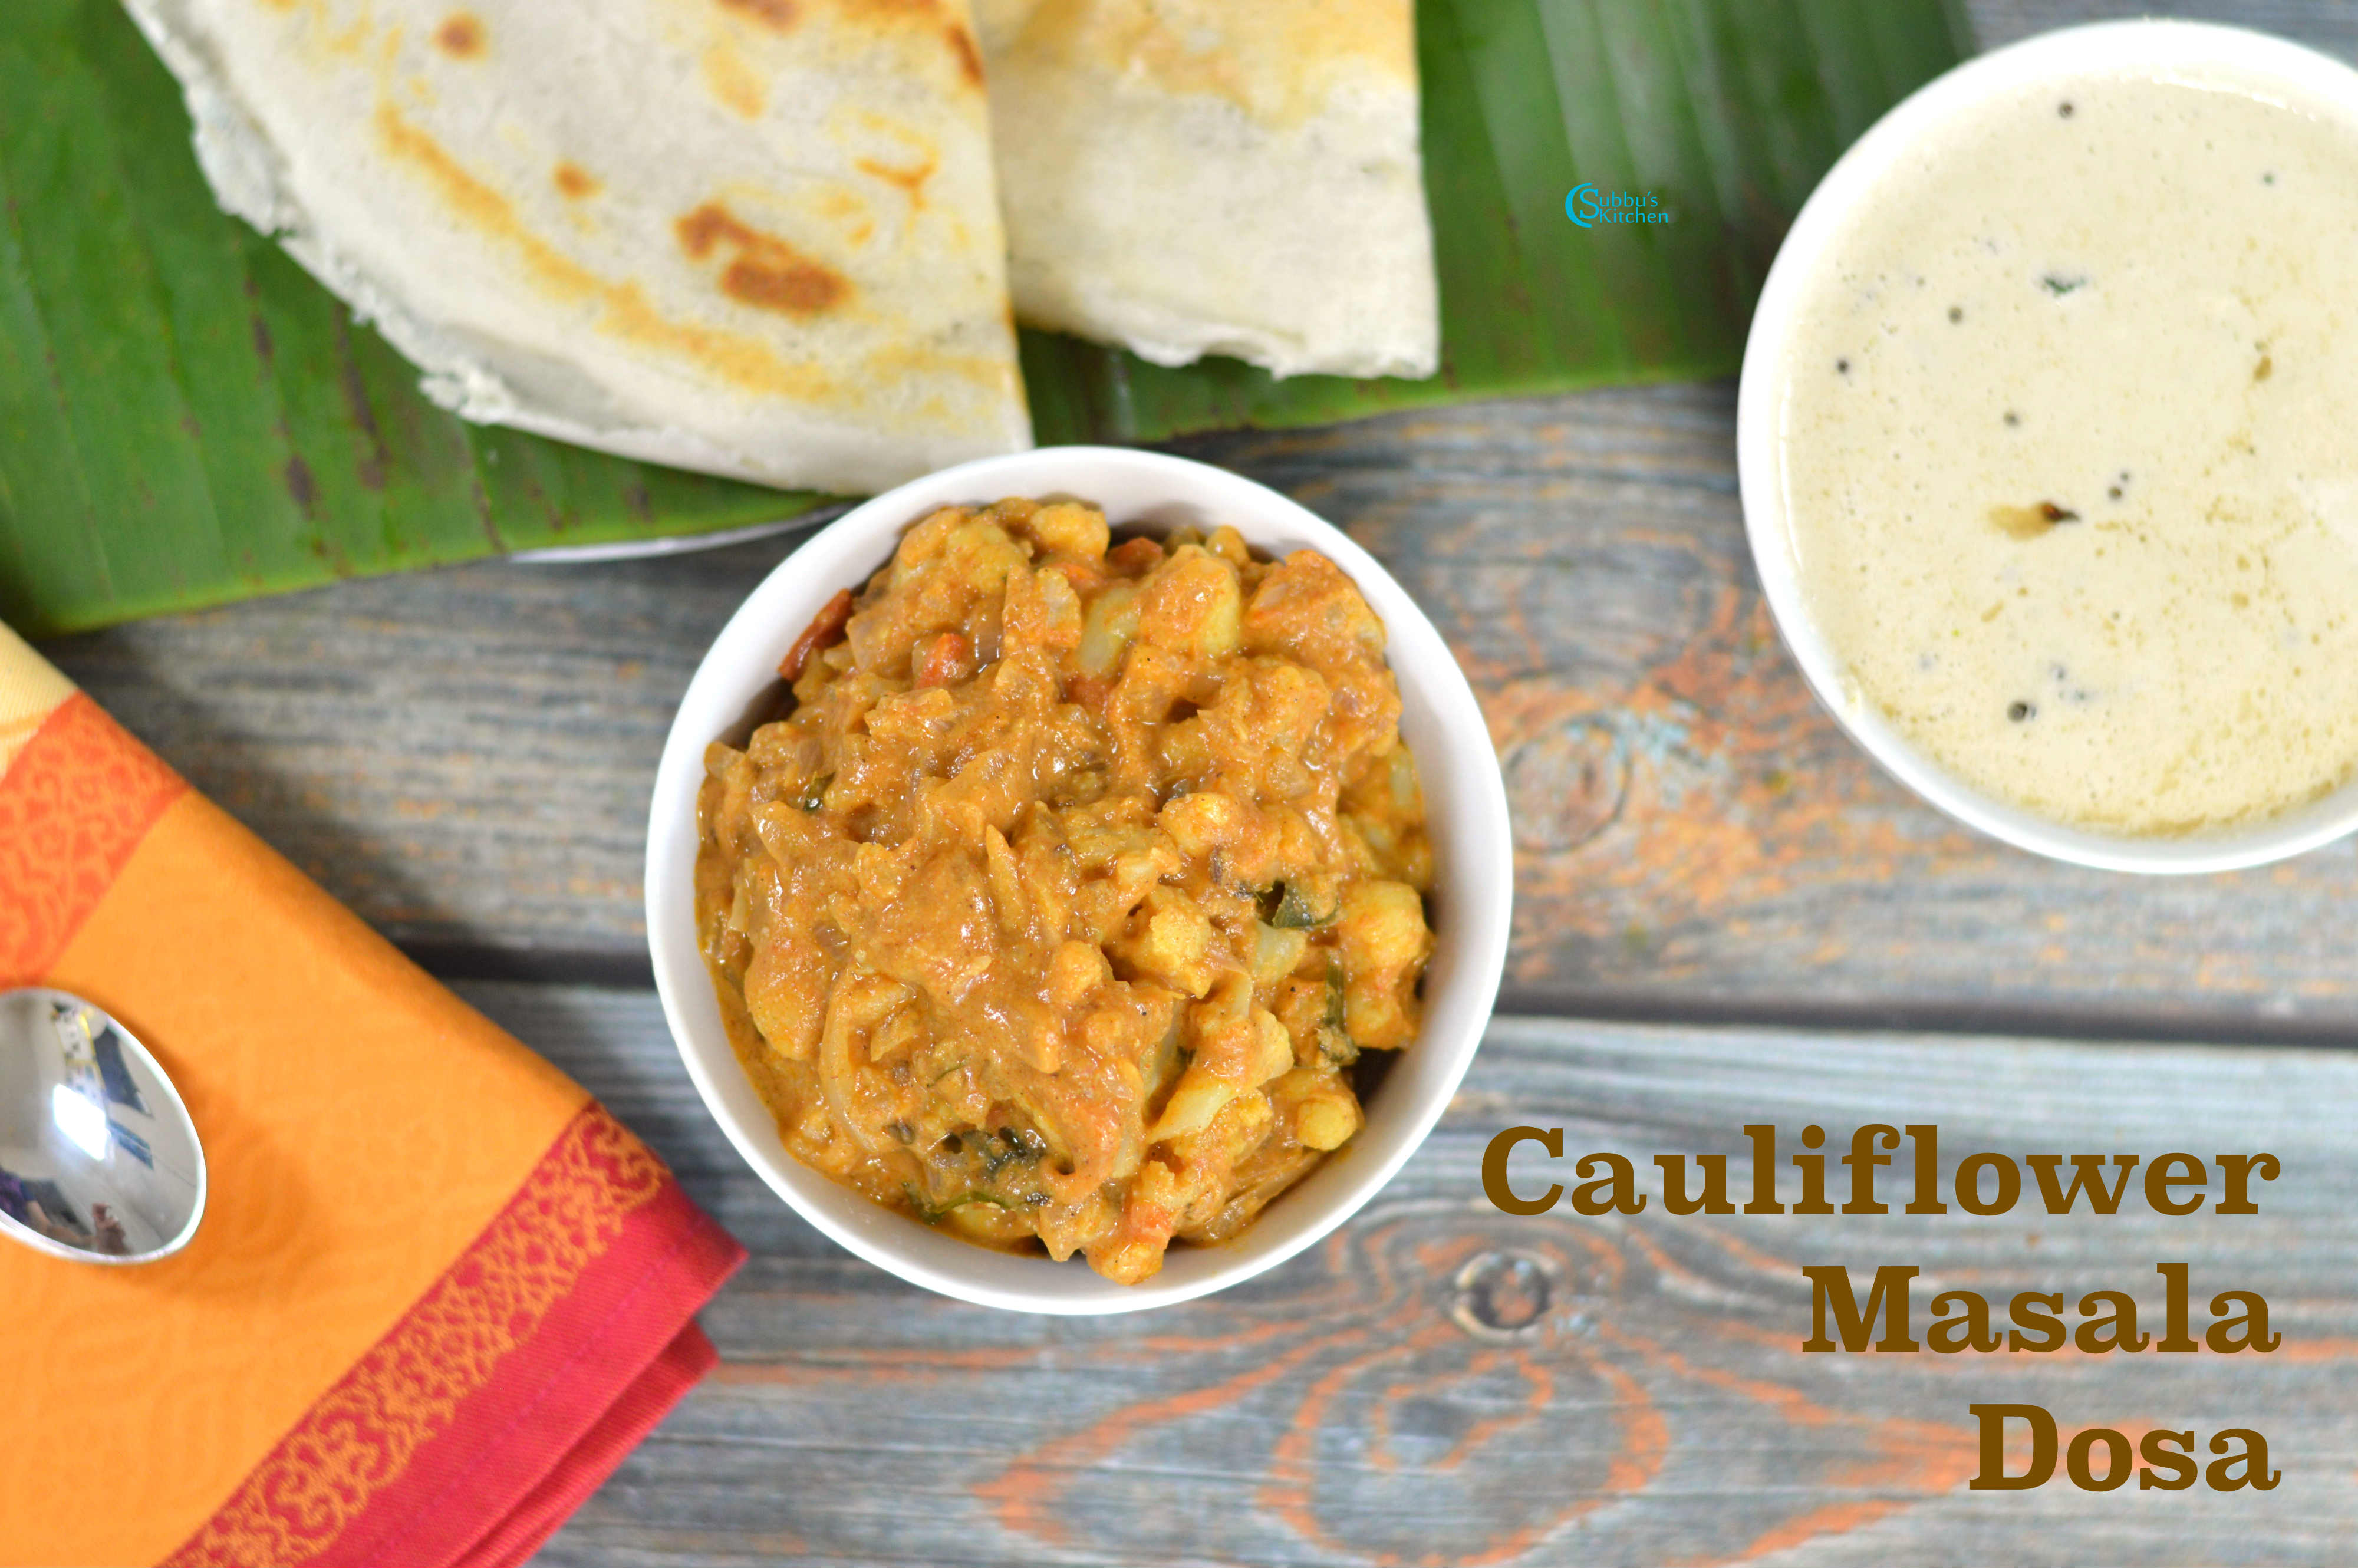
Dish: masala_dosa